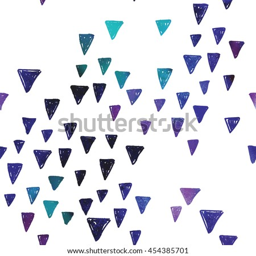
stylish seamless pattern with triangles in a style .